Orca

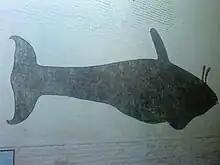
Killer whale silhouette, with two projections above shown above the blowhole.

People who have interacted closely with orcas offer numerous anecdotes demonstrating the whales' curiosity, playfulness, and ability to solve problems. Alaskan orcas have not only learned how to steal fish from longlines, but have also overcome a variety of techniques designed to stop them, such as the use of unbaited lines as decoys. Once, fishermen placed their boats several miles apart, taking turns retrieving small amounts of their catch, in the hope that the whales would not have enough time to move between boats to steal the catch as it was being retrieved. The tactic worked initially, but the orcas adapted quickly and split into groups.